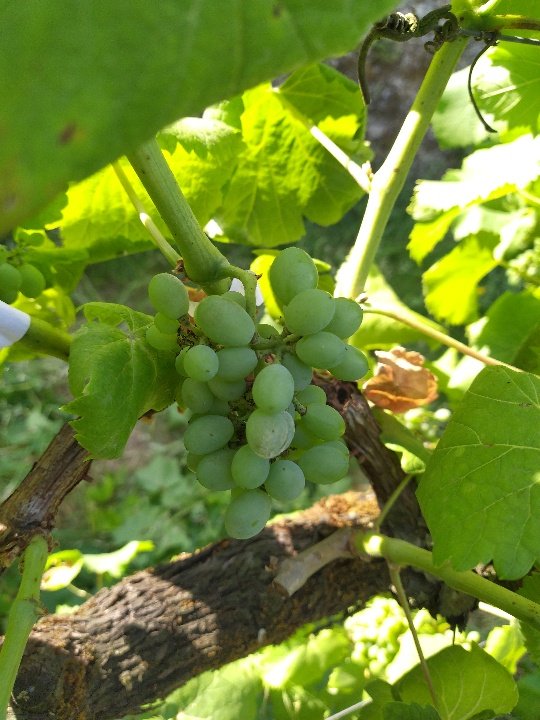
Berries visible: 27
Grape clusters: 1